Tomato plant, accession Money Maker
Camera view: bottom (45 deg); turntable rotation: 210 degrees
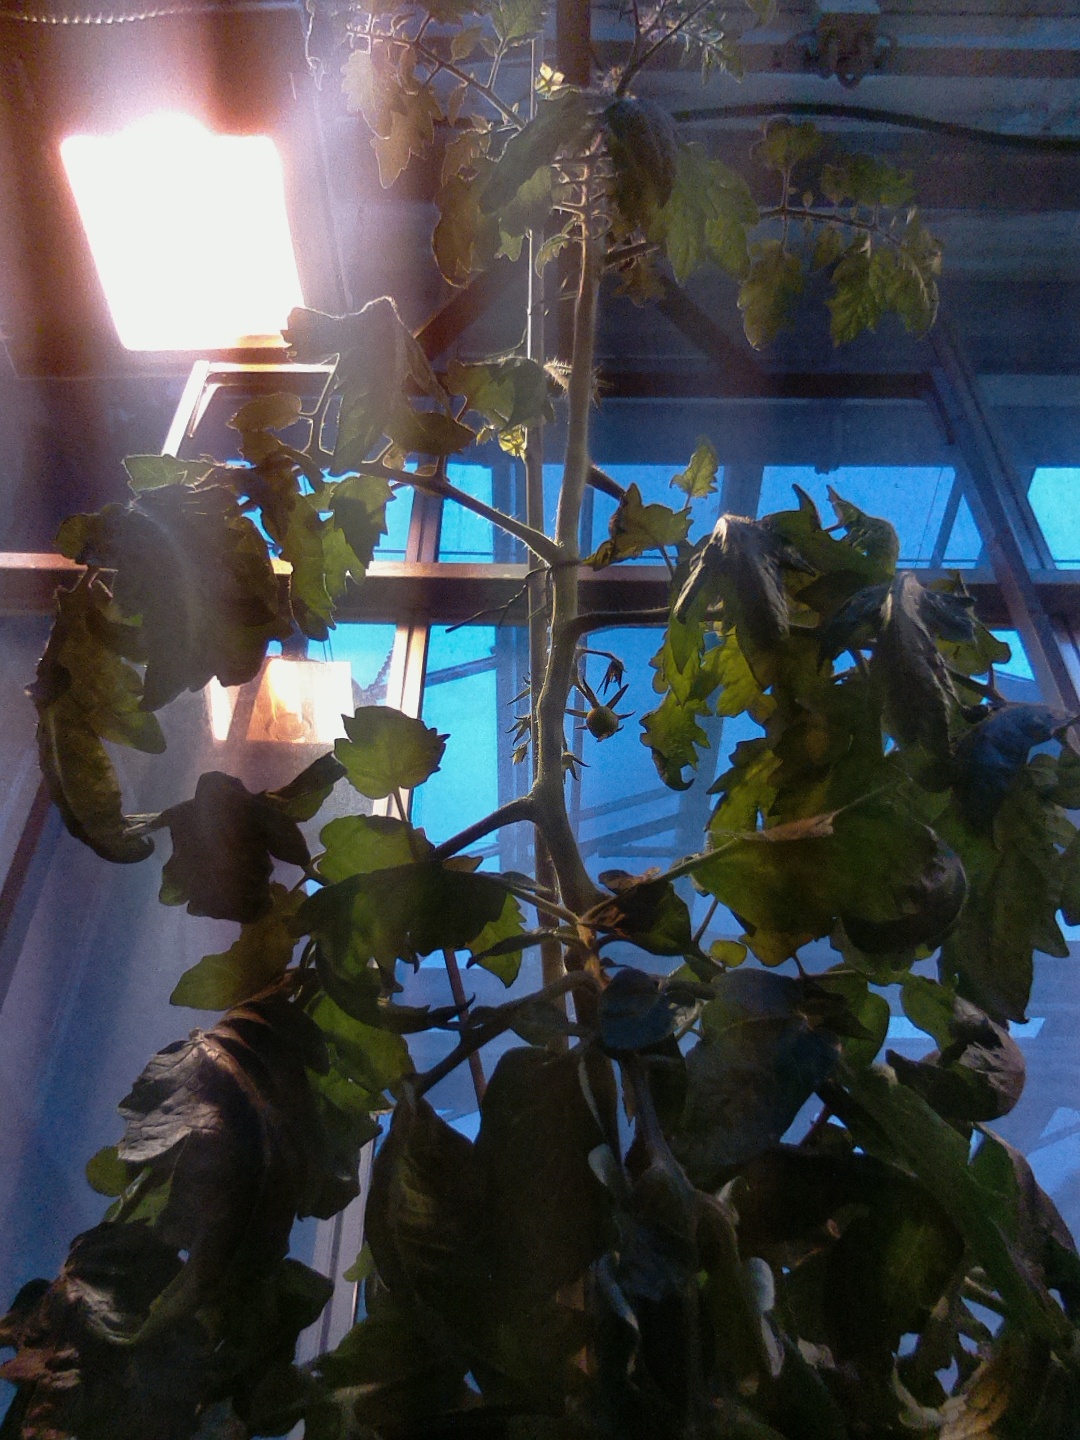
BBCH growth stage 70: Fruits at the main stem or branches visibles